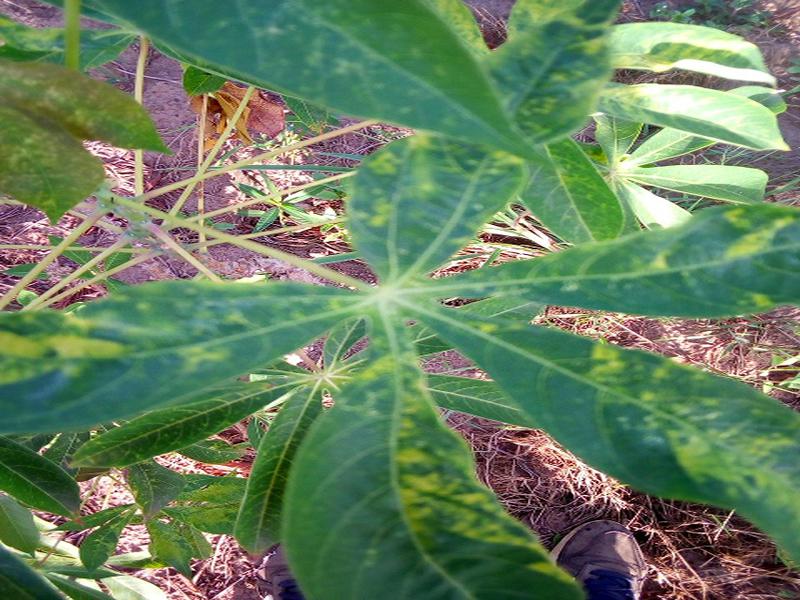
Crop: cassava
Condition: mosaic_disease